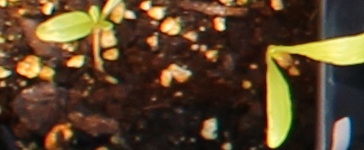
Label: Sugar beet